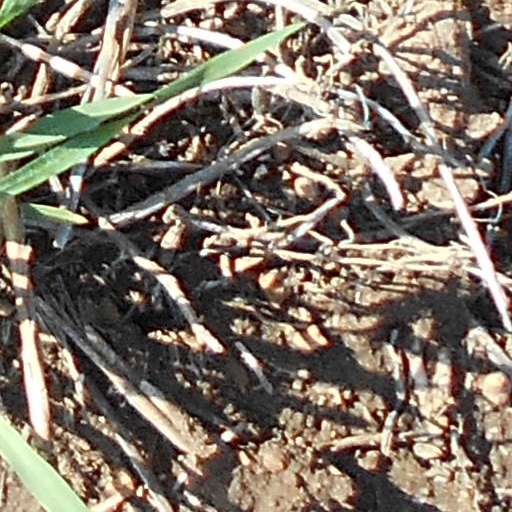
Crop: wheat